Benjamin Franklin Drawing Electricity from the Sky

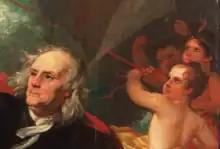
Detail of the cherub wearing Native American headdress

West includes elements commonly used in Romantic paintings, such as religious motifs and sublime aesthetics. However, the cherubs and themes of masculine heroism are more characteristic of Neoclassical paintings. The blend of two styles allows West to combine intelligibility with a sense of mystery.